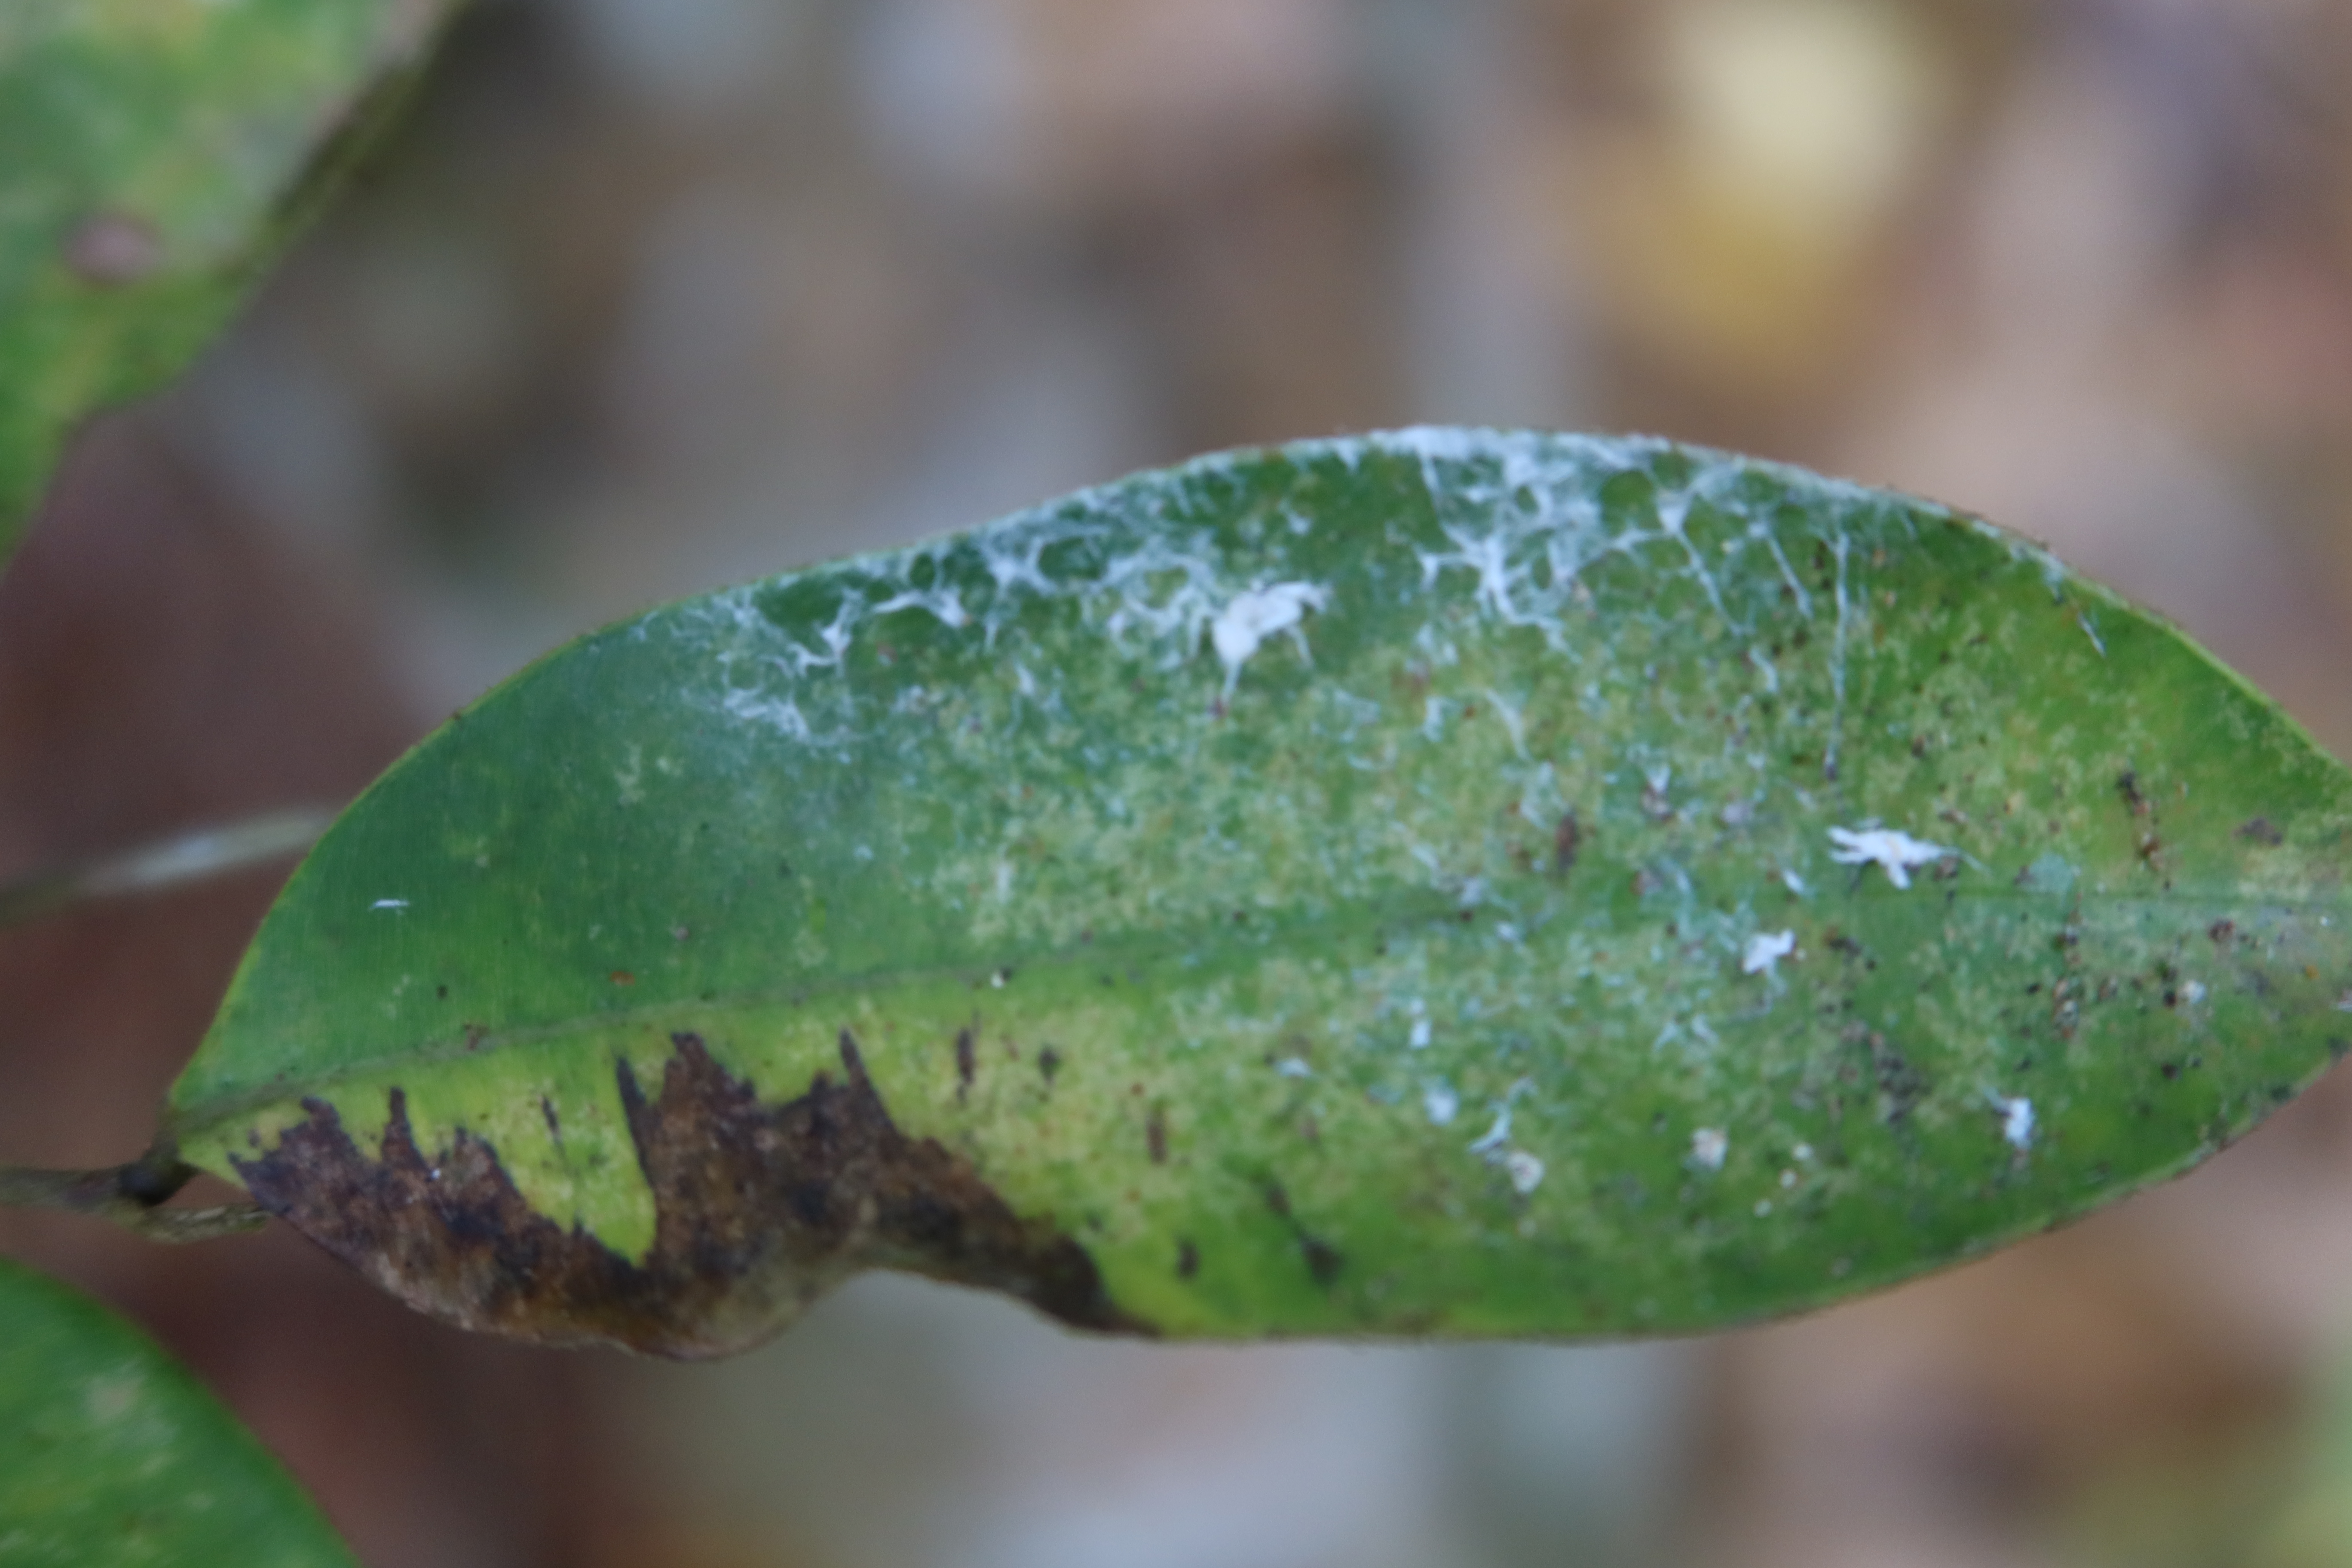
Label: Powdery mildew